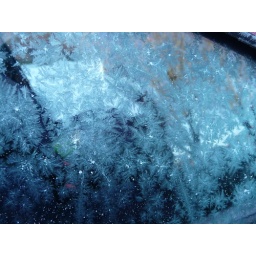
A frosty pattern on a car window in Victor Street